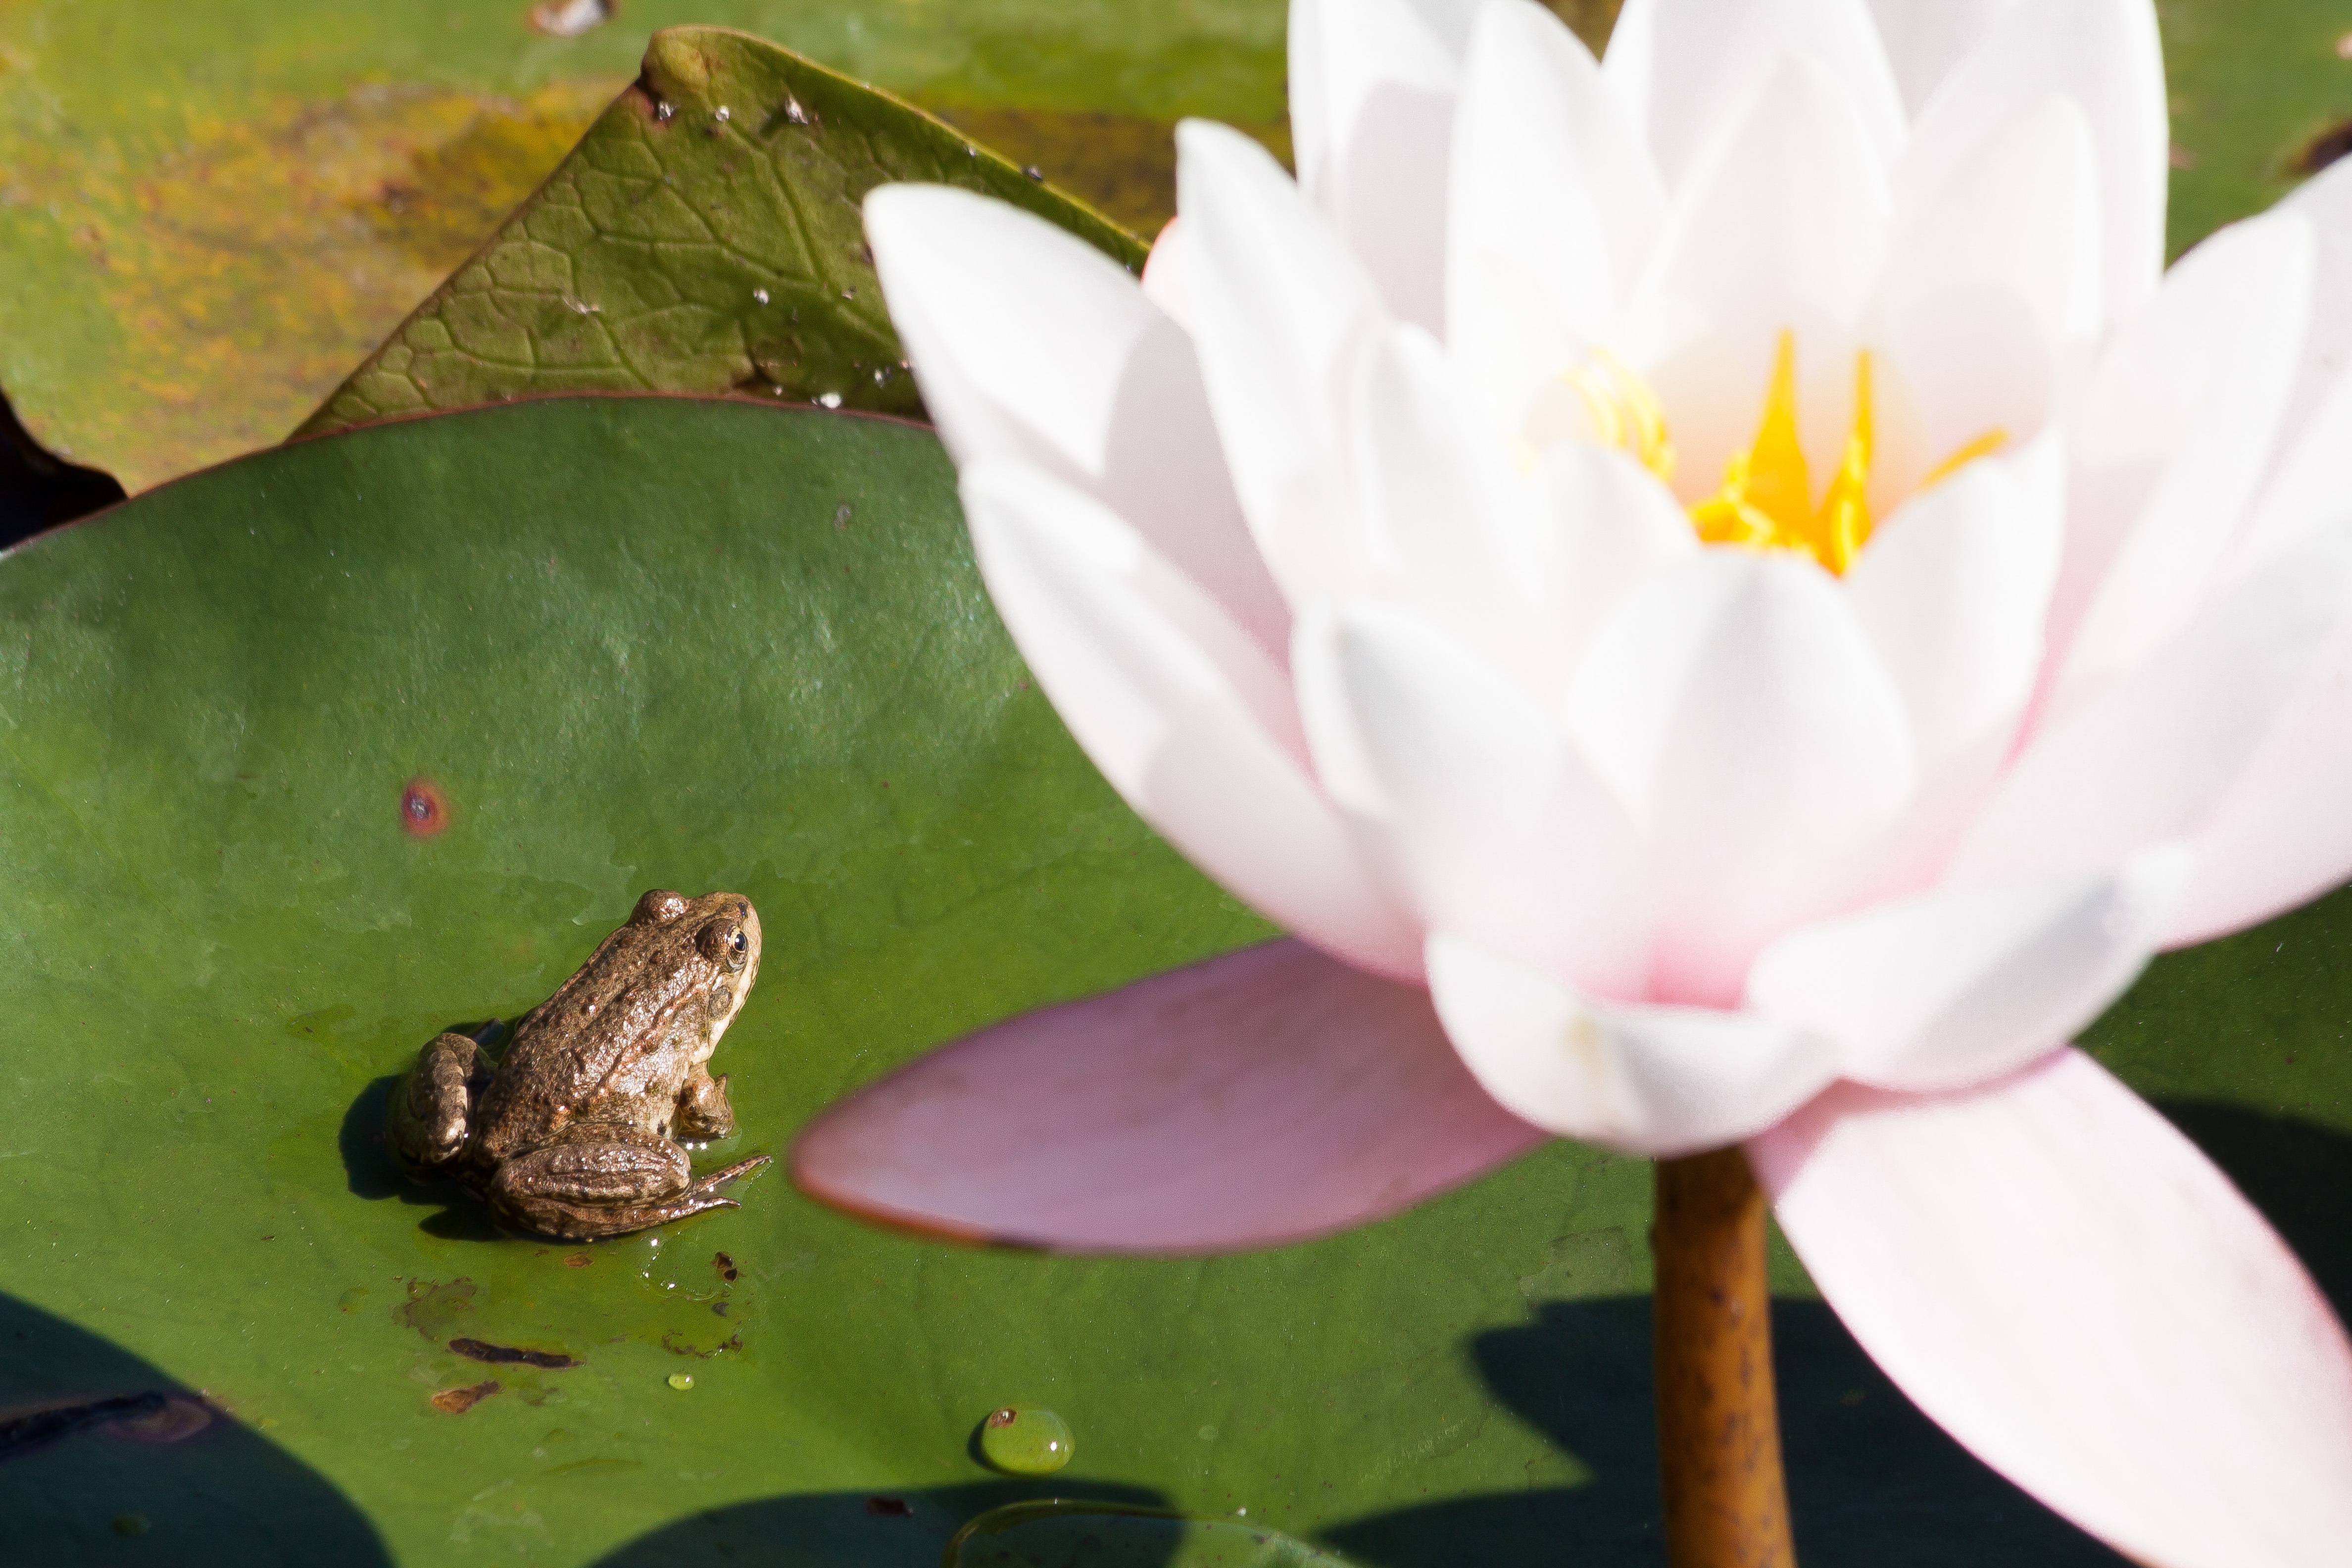
water, nature, blossom, plant, white, leaf, flower, petal, lake, pond, green, botany, frog, yellow, meteor, sacred lotus, aquatic plant, flora, flowers, petals, lotus, bud, water lilies, aquatic plants, nymphaea, macro photography, lake rose, flowering plant, silent waters, biotope, land plant, lotus family, proteales